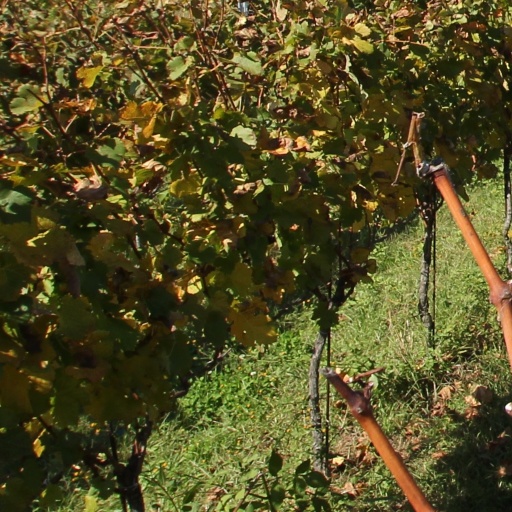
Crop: grape